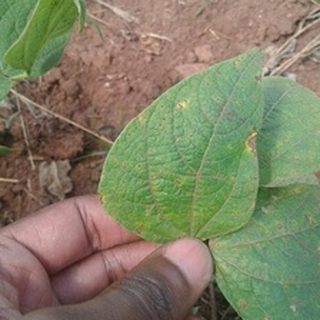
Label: bean_rust